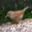
Label: bird